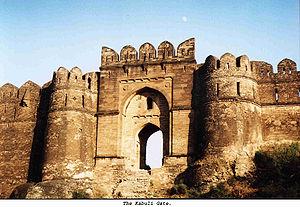
Cet article recense les sites inscrits au patrimoine mondial au Pakistan.